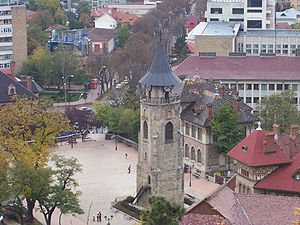
Piatra Neamț
Tårnet bygget af Stefan den Store
Piatra Neamț er hovedstaden i distriktet Neamţ i Rumænien. Byen har 85.055 indbyggere.